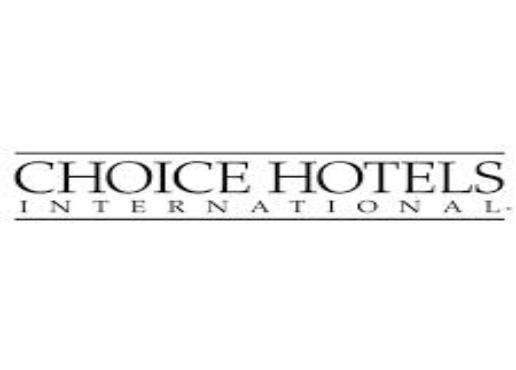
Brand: Choice Hotels
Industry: Others